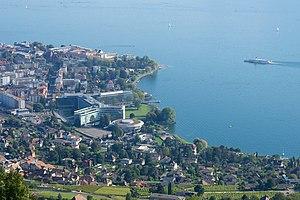
Le quartier général de Nestlé à Vevey en Suisse. Vue depuis le Mont Pélérin.